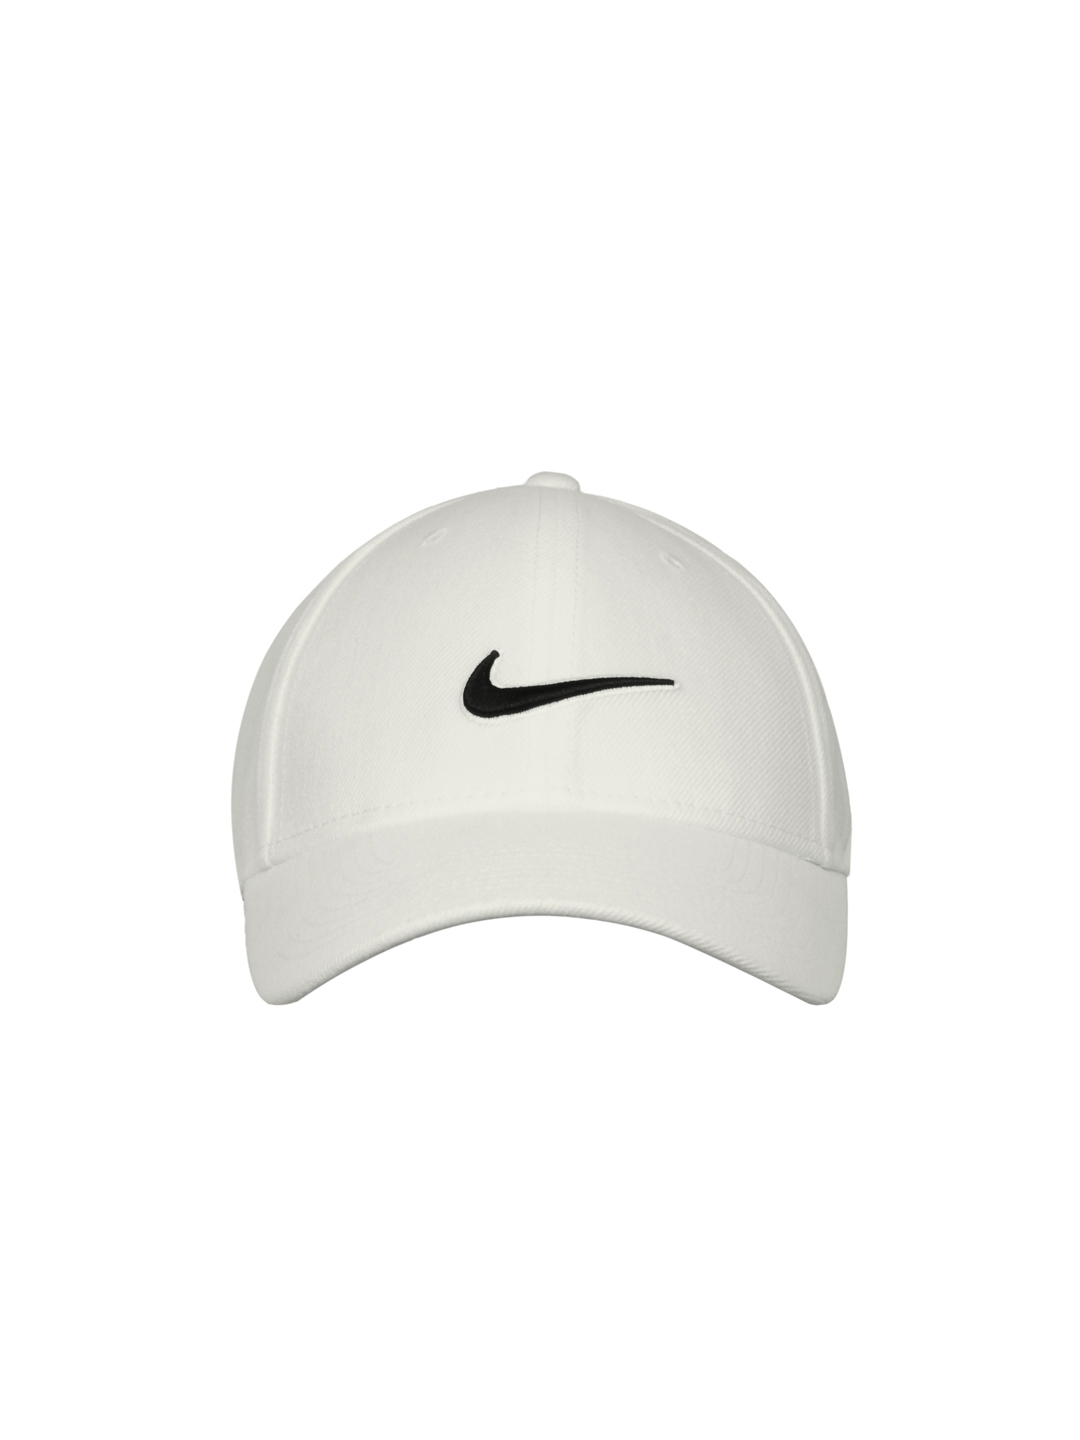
Nike Men White Cap
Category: Accessories / Headwear / Caps
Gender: Men
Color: White
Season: Summer 2012
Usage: Casual